Yang Shu-chun

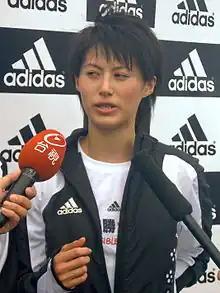
Yang Shu-chun (2008)

Yang Shu-chun or Judy Yang (born October 26, 1985, in Yingge, Taipei County, now New Taipei City) is a female Taiwanese taekwondo athlete. She won the women's flyweight (under 51 kg) gold medal at the 2008 Asian Taekwondo Championships. In July 2011, Yang withdrew the appeal over her disqualification. In the 2012 London Olympics, Yang lost to Chanatip Sonkham of Thailand in the quarterfinals.